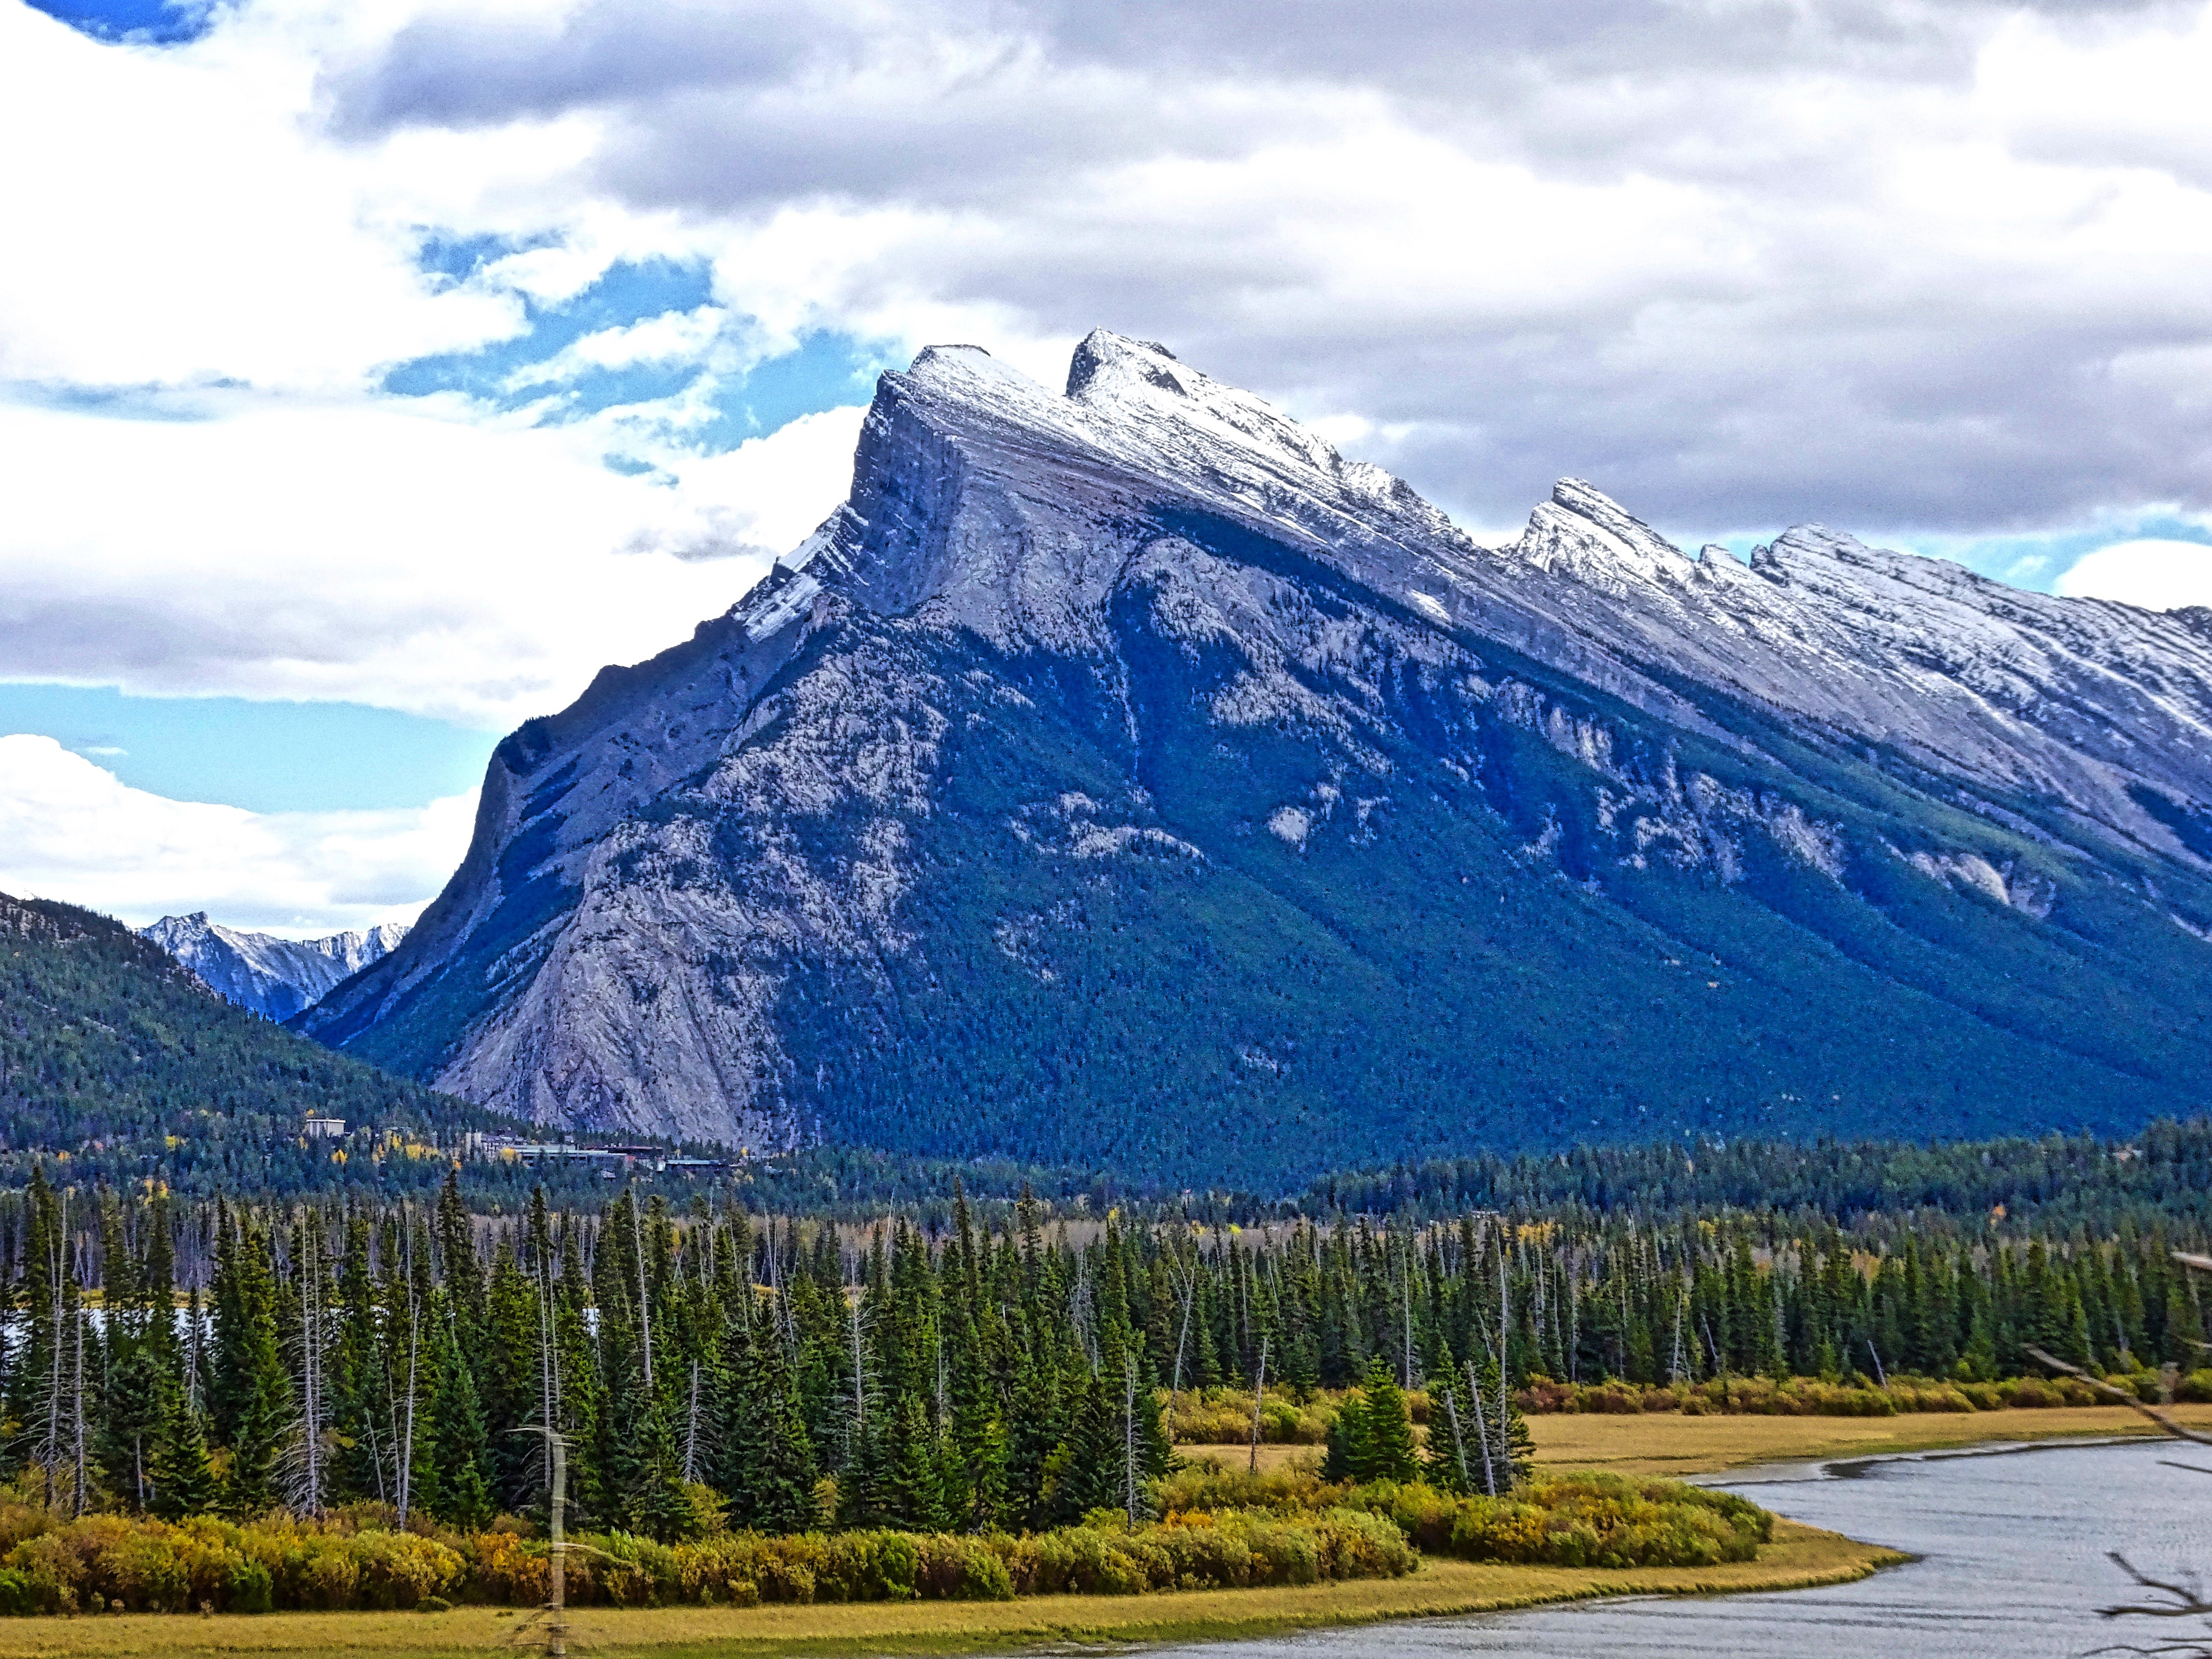
landscape, nature, forest, outdoor, wilderness, mountain, lake, river, valley, mountain range, panorama, environment, foliage, tranquil, scenic, peaceful, natural, autumn, scenery, fjord, colorful, national park, ridge, trees, mountains, alps, canada, rockies, biking, plateau, fell, loch, ecosystem, landform, mountain pass, geographical feature, mountainous landforms